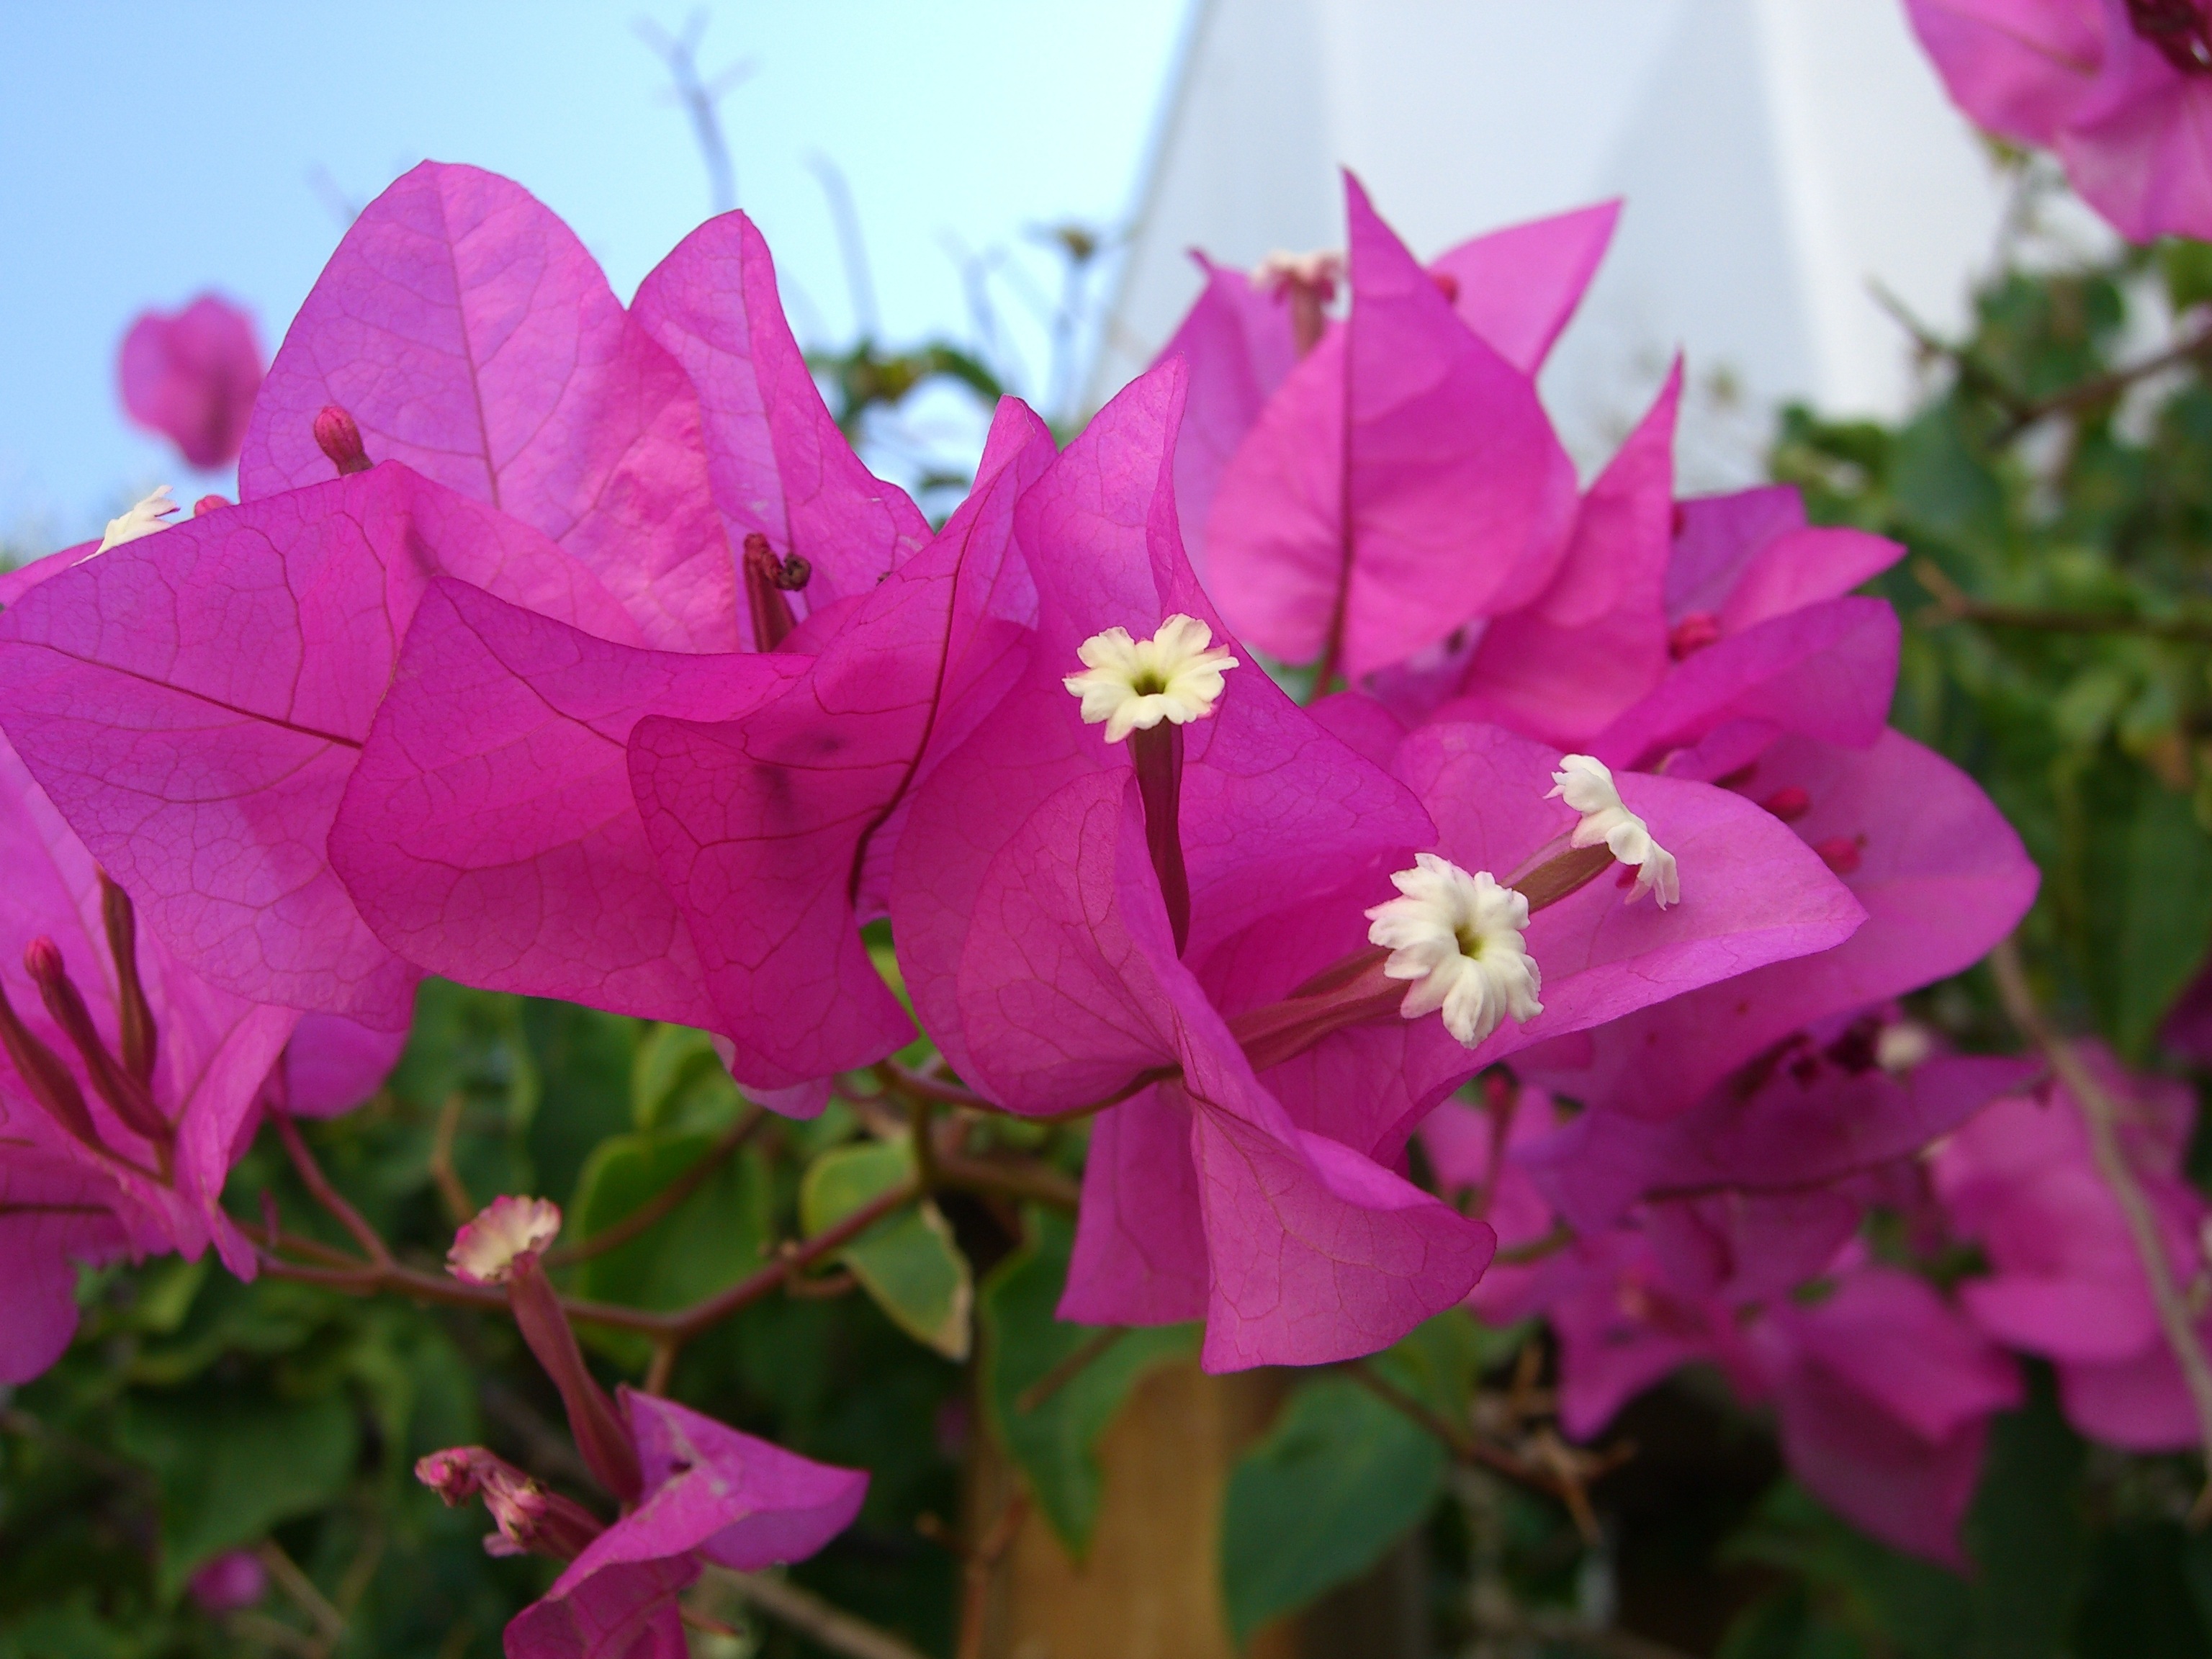
nature, blossom, plant, flower, purple, petal, summer, bush, mediterranean, botany, pink, close, flora, wildflower, flowers, pistil, greece, bougainvillea, macro photography, bl tenmeer, flowering plant, four o clock plant, annual plant, land plant